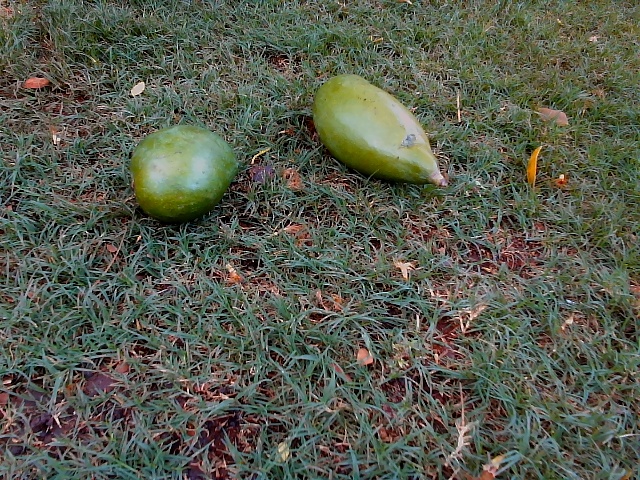
Label: Raw_Mango